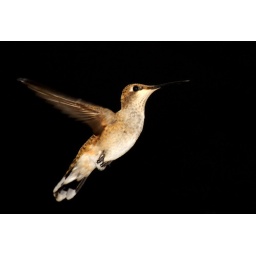
hummingbird in dark sky female